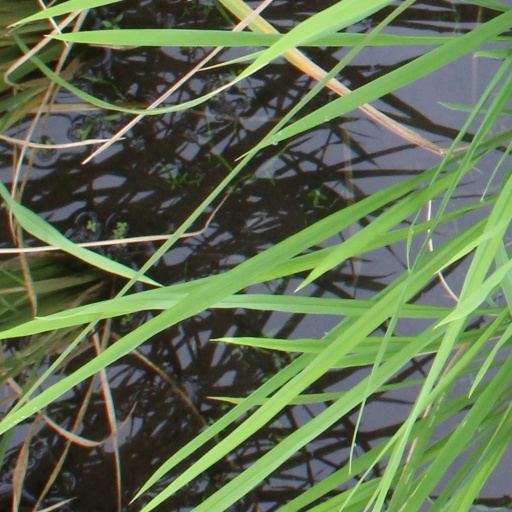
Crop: rice